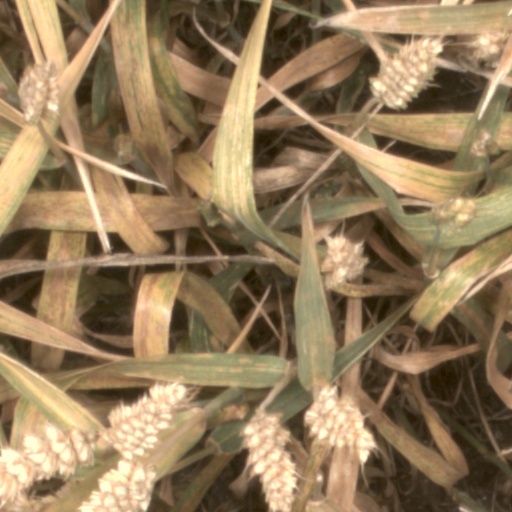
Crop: wheat